Question: Please indicate a possible affordance area of the throw_basketball that can be used for throwing
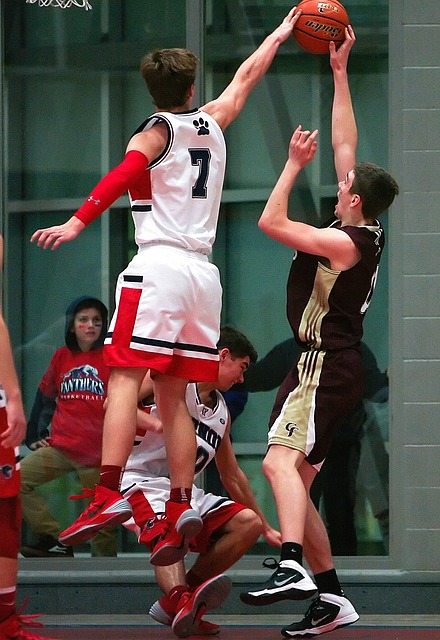
Answer: [264.5, 1.5, 372.5, 63.5]